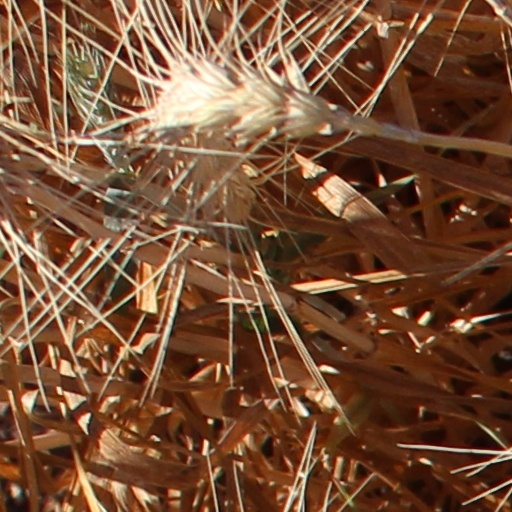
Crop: wheat